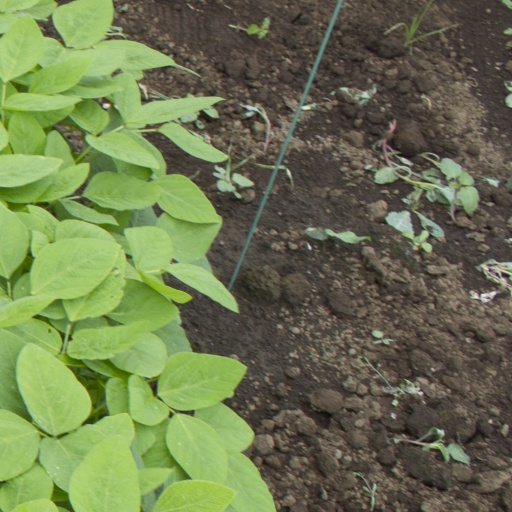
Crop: soybean